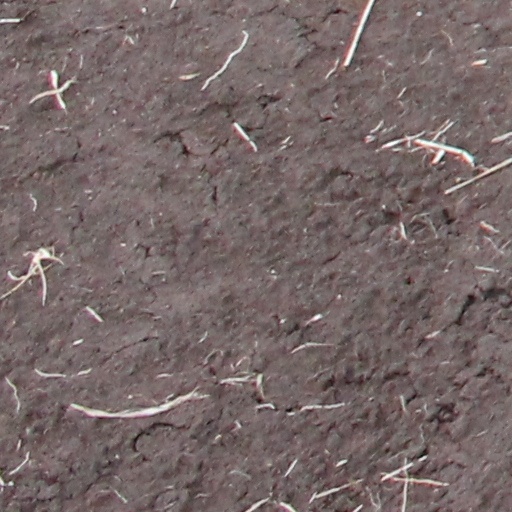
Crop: wheat